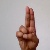
The image shows a hand gesture representing the letter 'U' in Indian Sign Language.